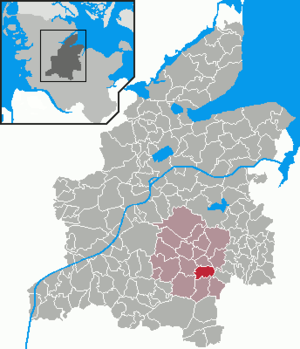
Schülp b. Nortorf
Kort
Schülp bei Nortorf er en kommune og en by i det nordlige Tyskland, beliggende i Amt Nortorfer Land i den sydøstlige del af Kreis Rendsborg-Egernførde. Kreis Rendsborg-Egernførde ligger i den centrale del af delstaten Slesvig-Holsten.